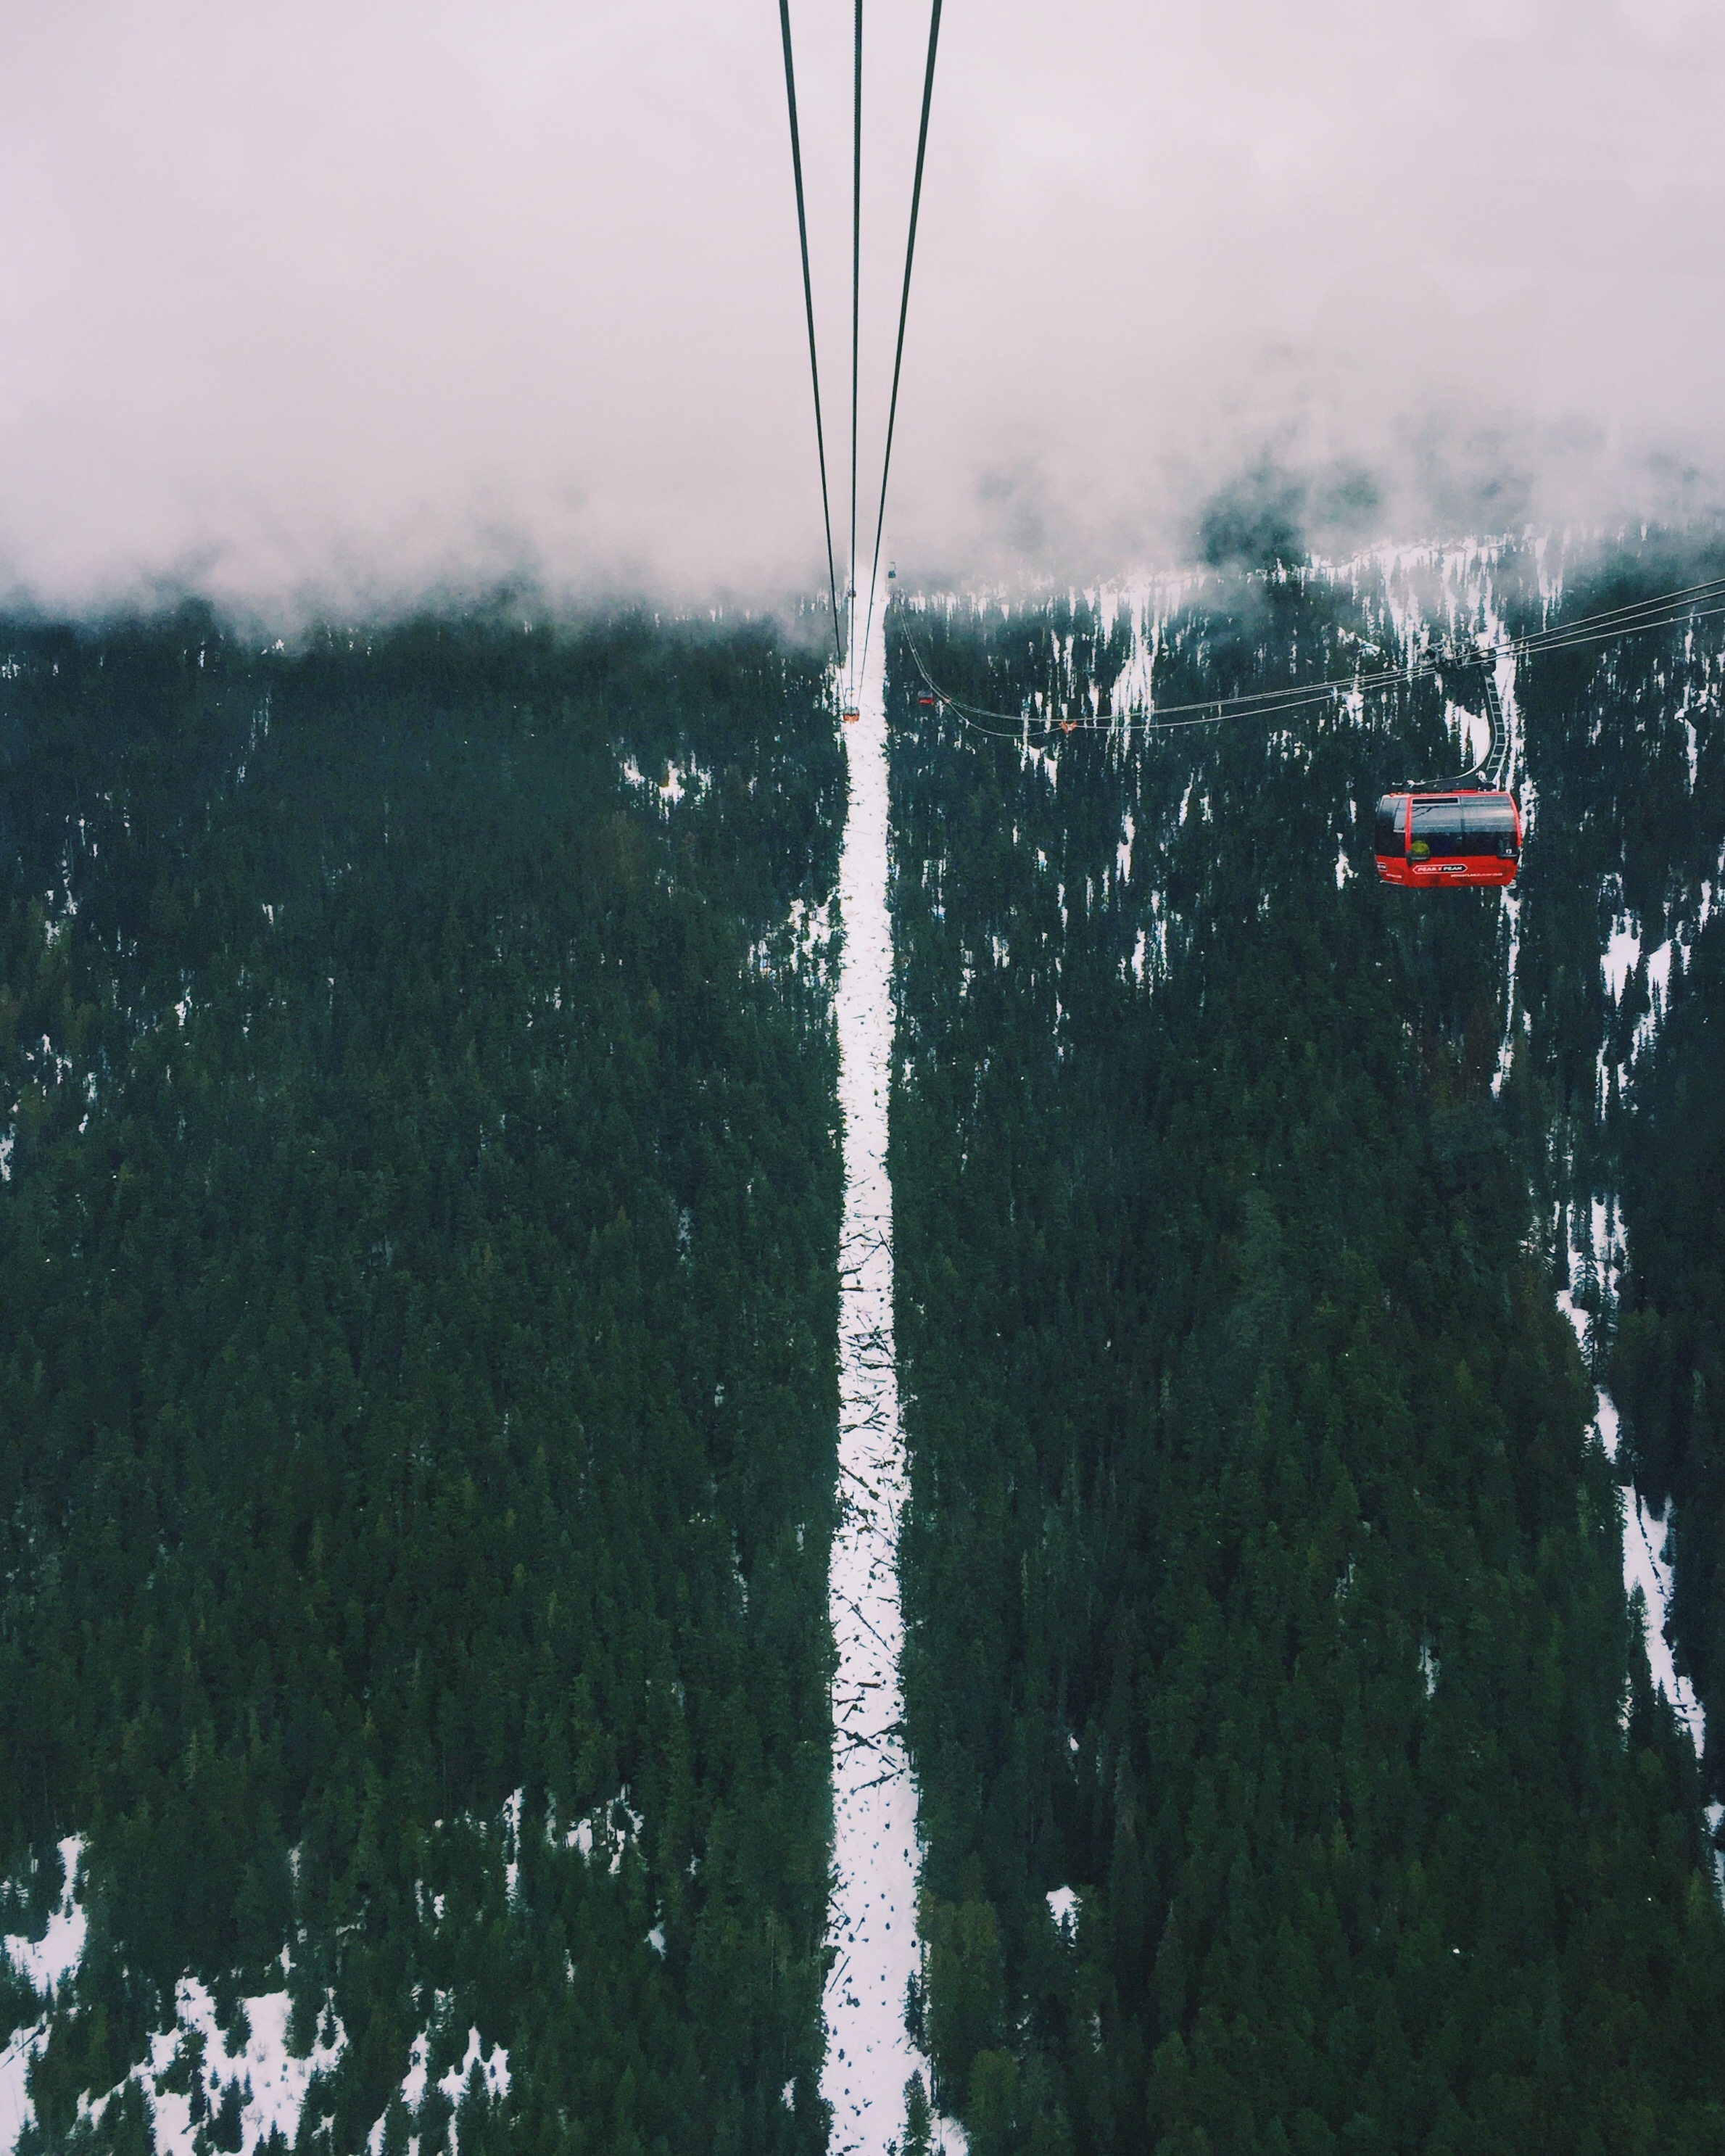
tree, water, snow, wind, reflection, mast, weather, atmospheric phenomenon, atmosphere of earth